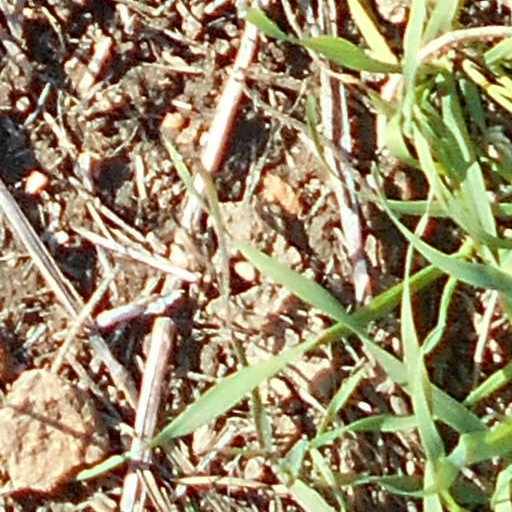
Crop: wheat